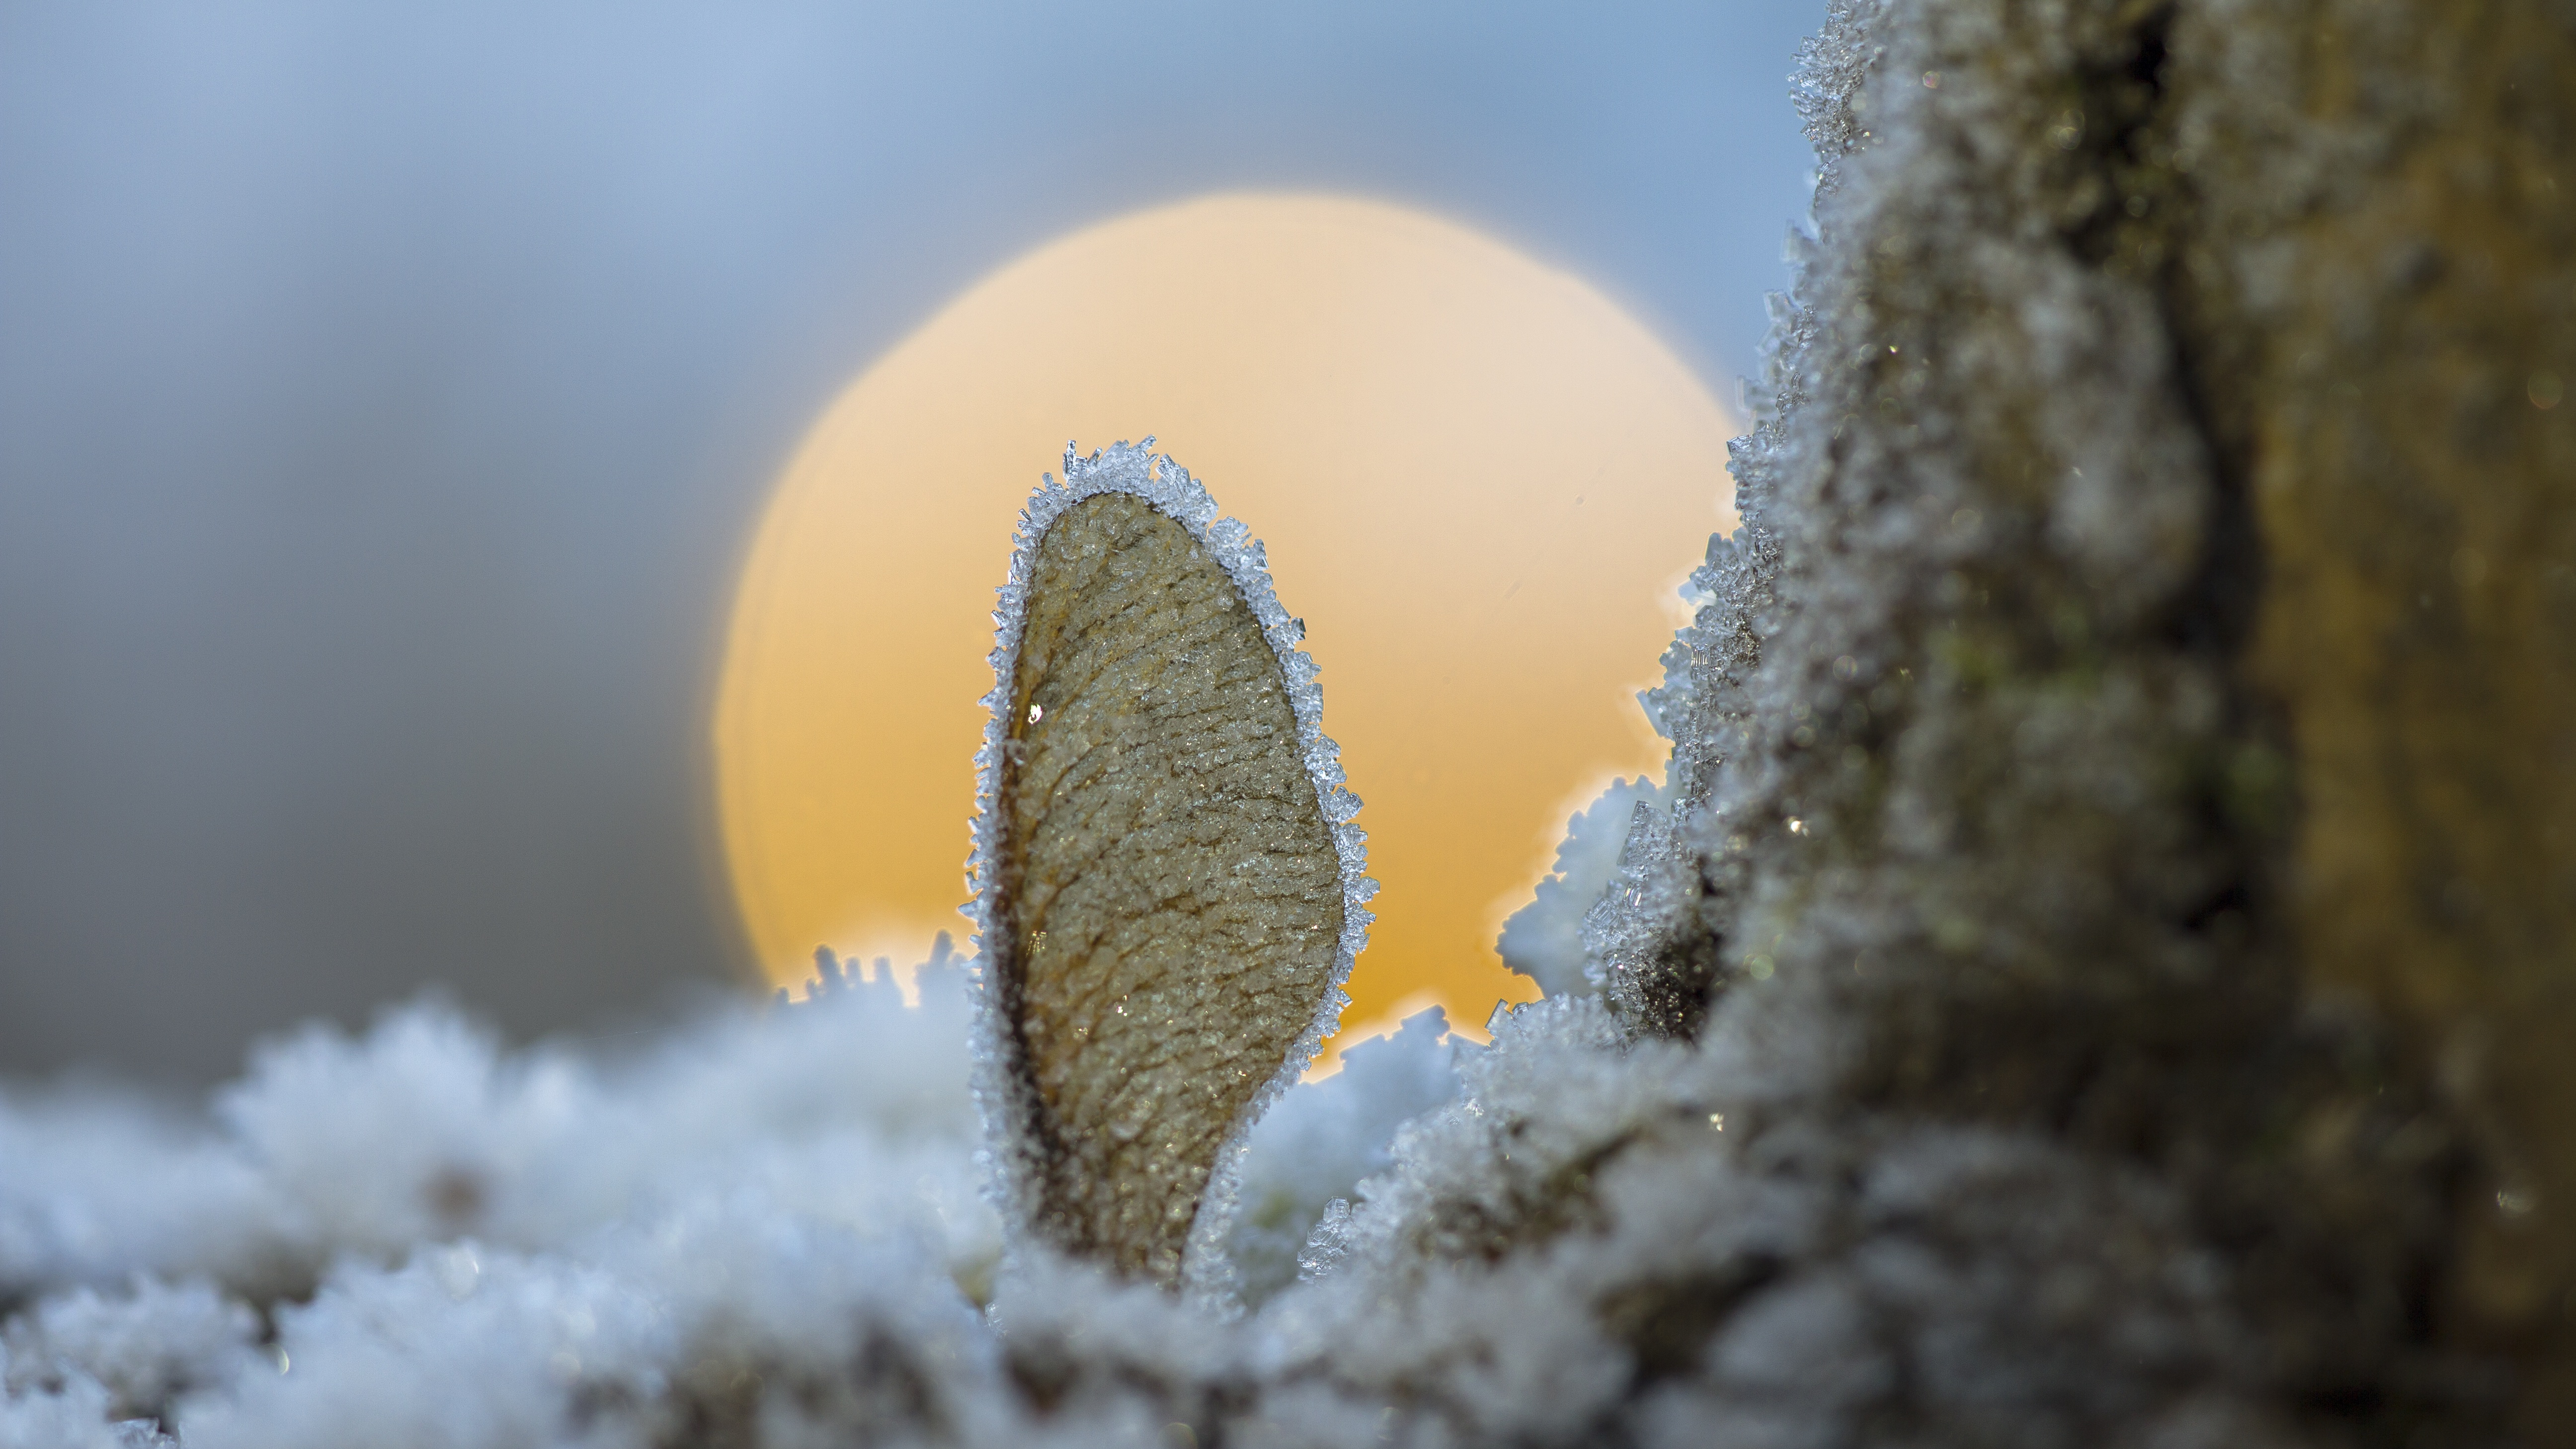
tree, nature, branch, snow, winter, plant, photography, sunlight, morning, leaf, flower, frost, reflection, autumn, weather, season, close up, hoarfrost, freezing, back light, macro photography, maple seeds